Anti small RNA

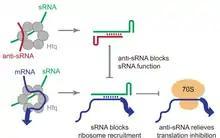
Proposed mechanism for anti-sRNA relief of sRNA mediated translation inhibition.

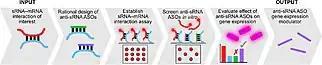
Antisense small RNA identification using RNA Array

Antisense small RNAs (abbreviated anti small RNA or anti-sRNA) are short RNA sequences (about 50-500 nucleotides long) that are complementary to other small RNA (sRNA) in the cell.